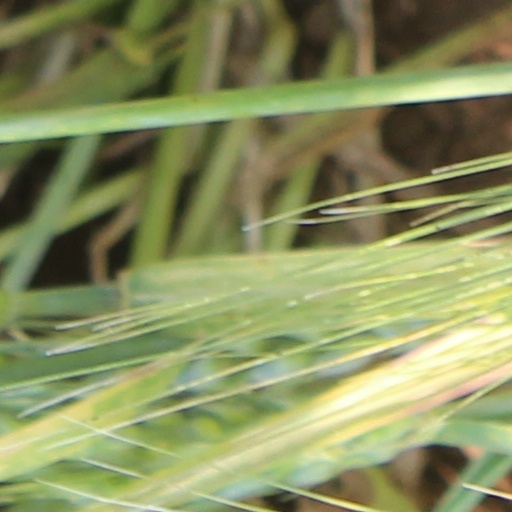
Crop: wheat